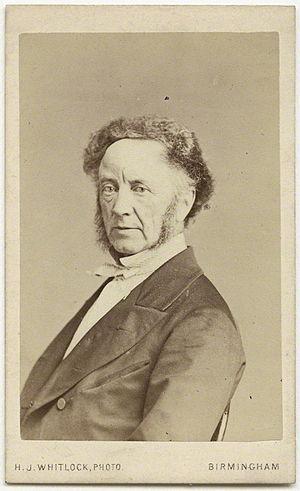
Walter Francis Montagu-Douglas-Scott, 5ᵉ duc de Buccleuch, 7ᵉ duc de Queensberry, fut un aristocrate et un homme politique écossais.